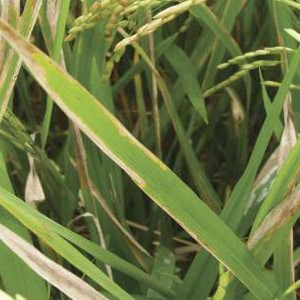
Disease: Bacterialblight